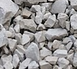
Surface type: gravel